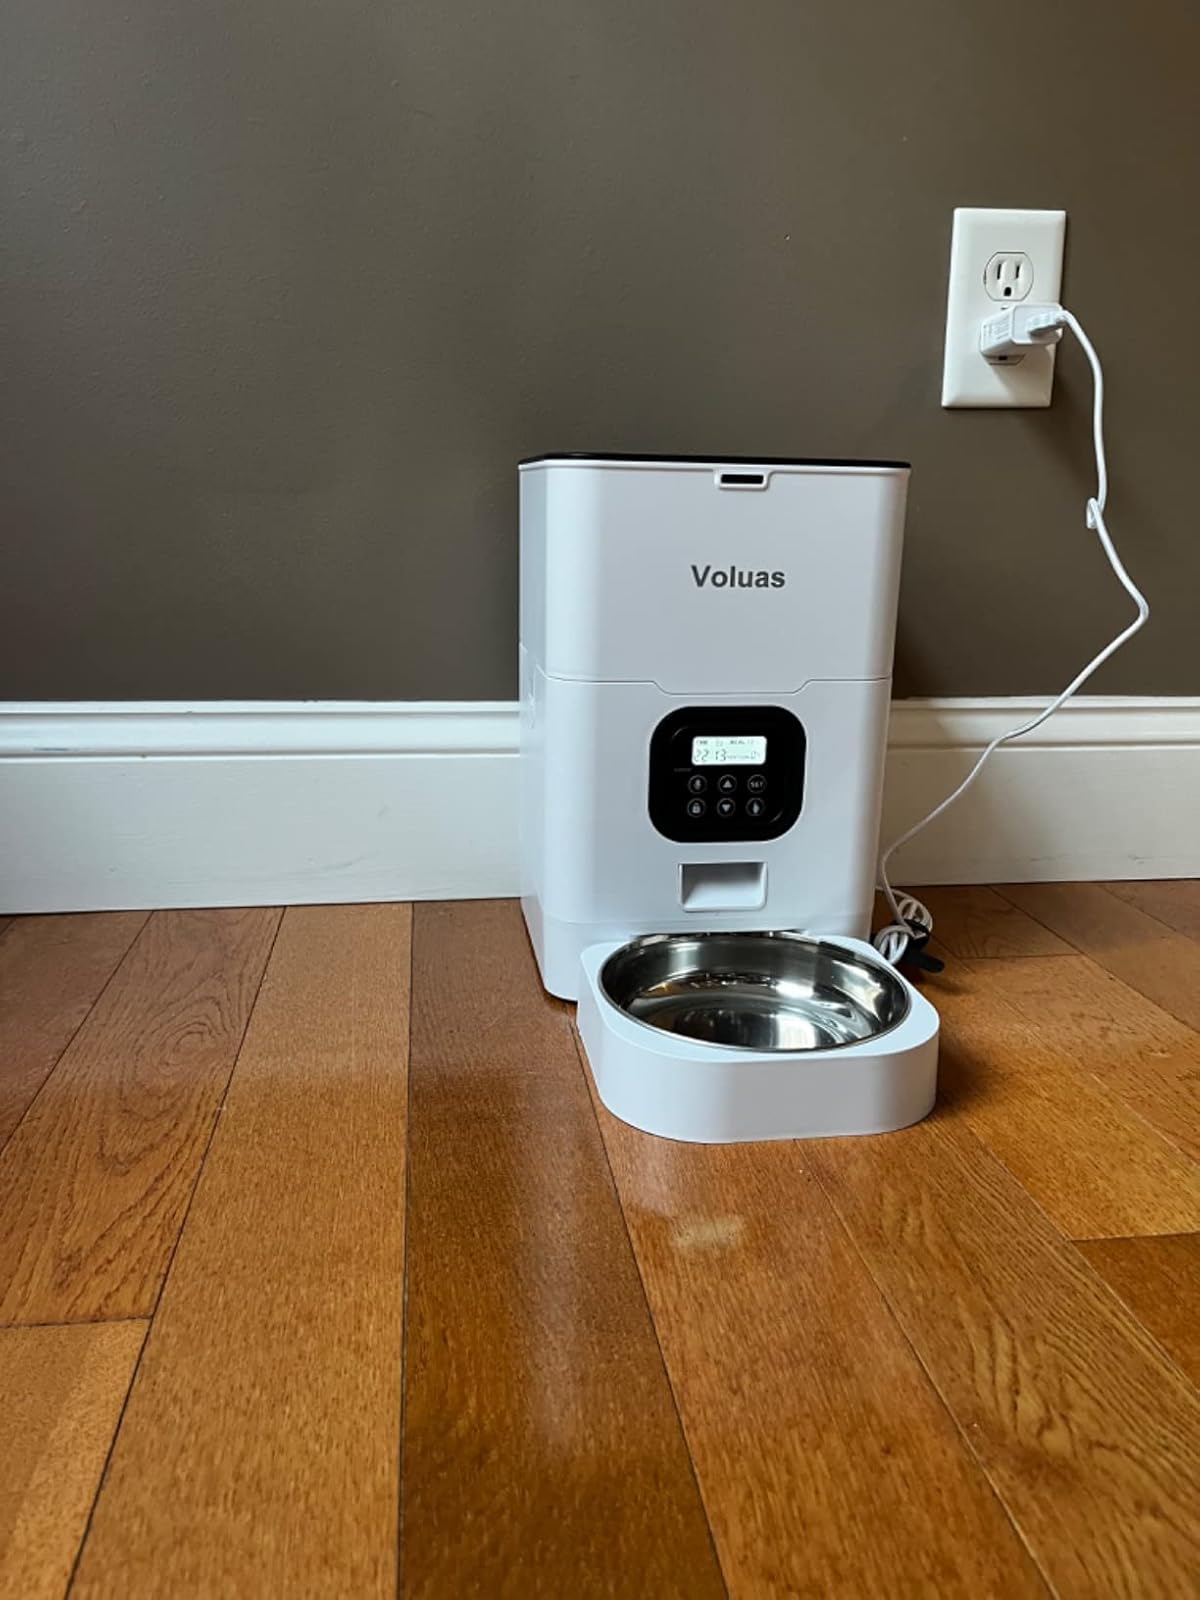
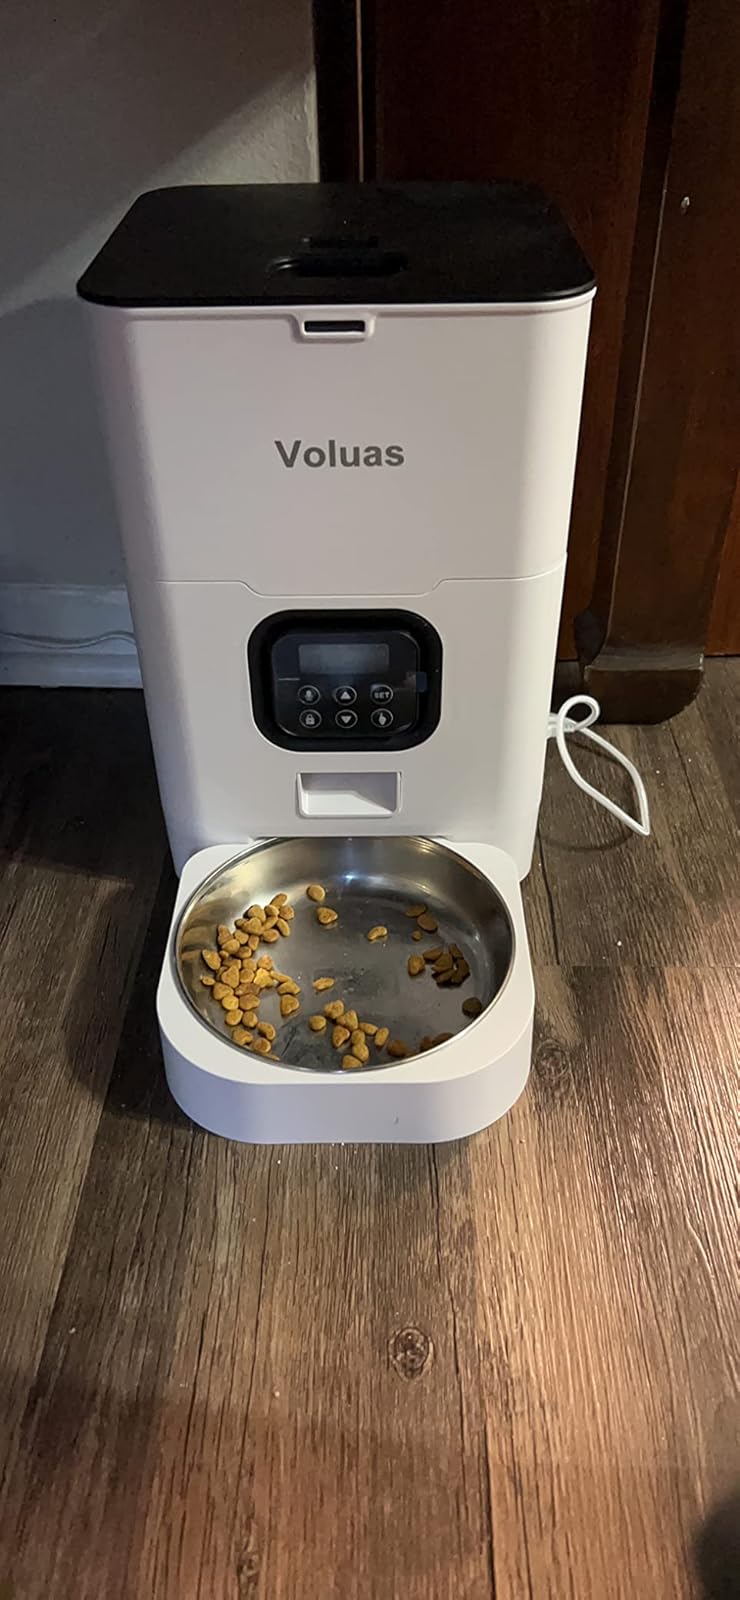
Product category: items_feeder
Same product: yes